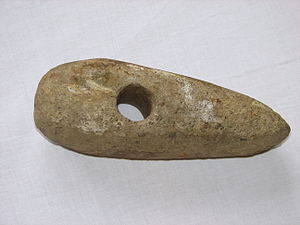
Båndkeramiske kultur
Enkel skaftehuløkse fra Slovenien
Den båndkeramiske kultur var en mellemeuropæisk kultur fra yngre stenalder, bedst kent fra Tjekkiet, Slovakiet, sydlige og vestlige Tyskland samt Holland. Kulturgruppen forekom også i Ungarn, Østrig, Polen og Frankrig. Den største næringsvej var samling, men der forekom også jordbrug.